Rim Rock Drive

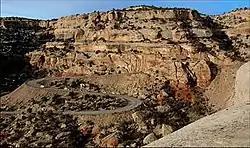

Rim Rock Drive is a scenic road in Colorado National Monument. The drive follows the upper rim of a series of canyons, extending from the vicinity of Fruita, Colorado, in the west to near Grand Junction, Colorado, in the east, connecting points only miles apart in a straight line. The entire road has been designated a historic district on the National Register of Historic Places.